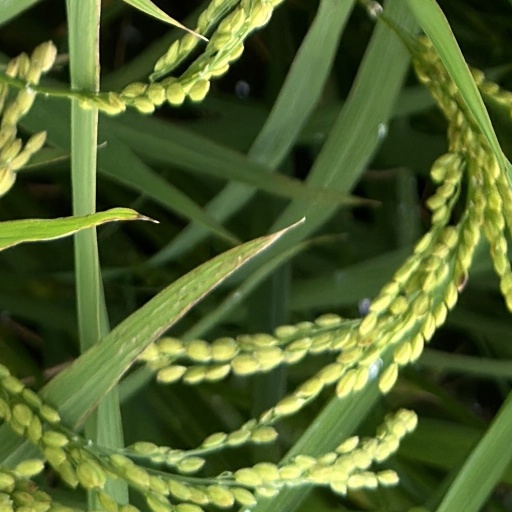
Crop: rice